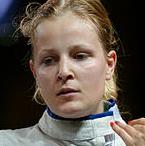
Age: 22